Stability theory

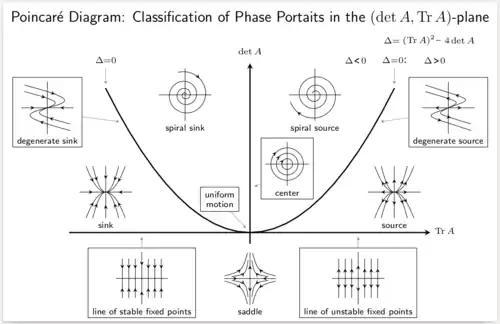
Stability diagram classifying Poincaré maps of linear autonomous system formula_1 as stable or unstable according to their features. Stability generally increases to the left of the diagram. Some sink, source or node are equilibrium points.

In mathematics, stability theory addresses the stability of solutions of differential equations and of trajectories of dynamical systems under small perturbations of initial conditions. The heat equation, for example, is a stable partial differential equation because small perturbations of initial data lead to small variations in temperature at a later time as a result of the maximum principle. In partial differential equations one may measure the distances between functions using L norms or the sup norm, while in differential geometry one may measure the distance between spaces using the Gromov–Hausdorff distance.